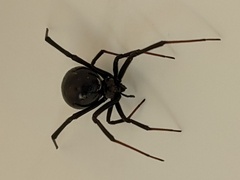
Species: Lactrodectus_hesperus